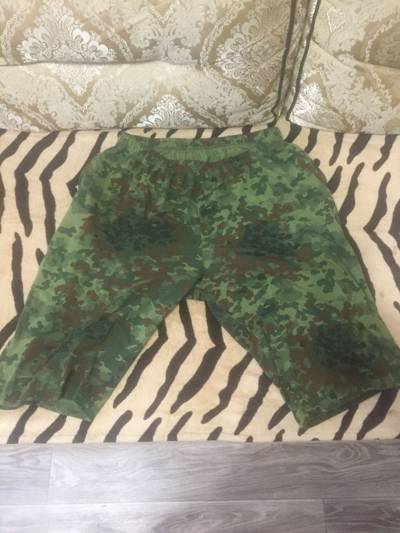
Waste category: clothes